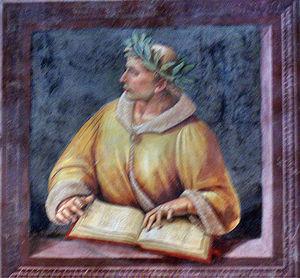
Ovide, en latin Publius Ovidius Naso, né en 43 av. J.-C. à Sulmone dans le centre de l'Italie et mort en 17 ou 18 ap. J.-C., en exil à Tomis, est un poète latin qui vécut durant la période qui vit la naissance de l'Empire romain. Ses œuvres les plus connues sont L'Art d'aimer et les Métamorphoses.
La Chapelle San Brizio ou Cappella Nova est une chapelle située dans le transept droit de la cathédrale d'Orvieto. La chapelle est connue par le cycle de fresques « Histoires des Derniers Jours » commencé sur les voûtes par Fra Angelico et Benozzo Gozzoli et complété et terminé sur les parois cinquante ans plus tard par Luca Signorelli.